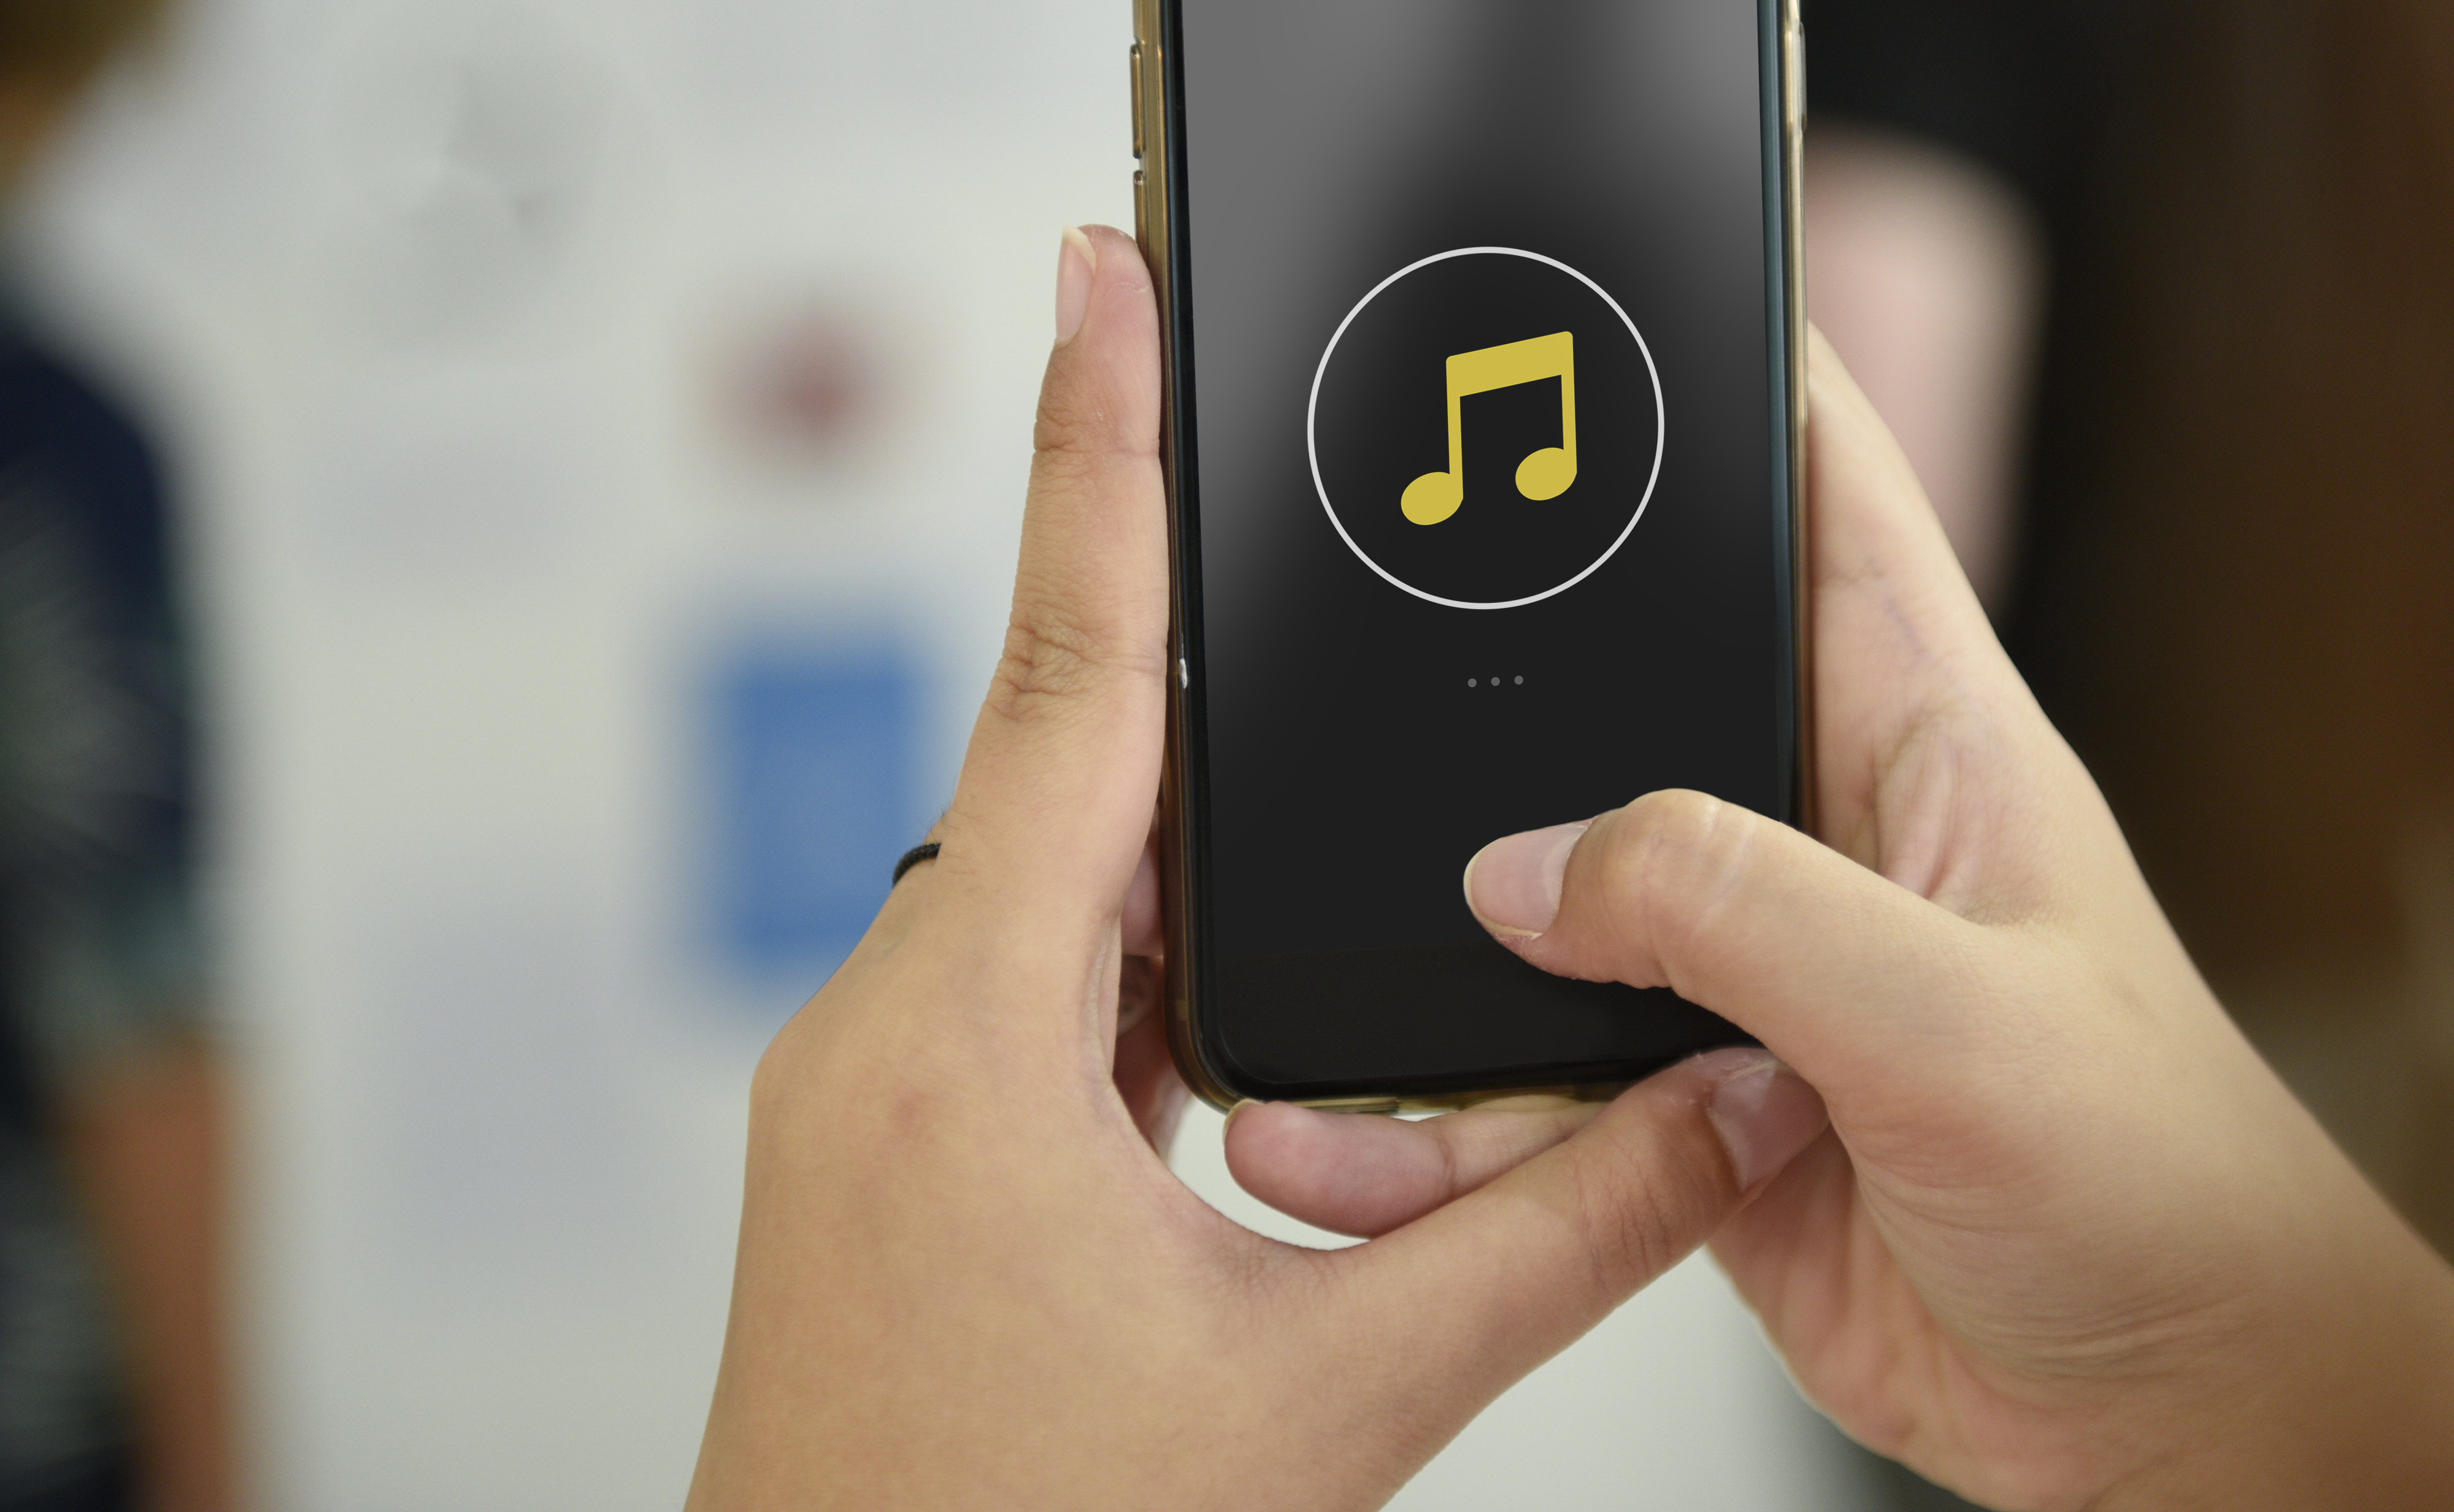
blank, break, business, camera, capture, cellphone, cheerful, communicate, communication, connection, copy space, design space, device, digital, digital device, empty, graphic, hands, hold, life, lifestyle, mature, mobile, mobile phone, network, people, person, phone, photo, present, electronic device, gadget, technology, communication device, electronics, smartphone, finger, cellular network, nail, portable communications device, telephone